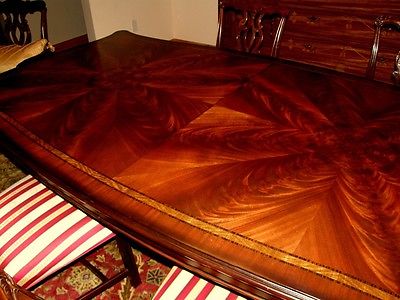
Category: table